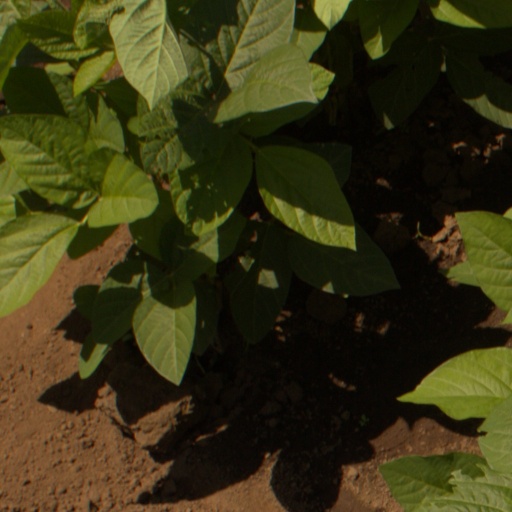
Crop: soybean